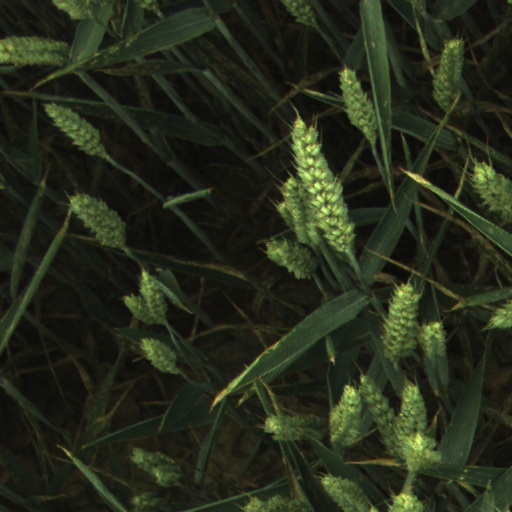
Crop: wheat